Bernhard Meyer (publisher)

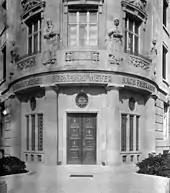
Entrance of Bernhard Meyer's printing house "Buchdruckerei Bernhard Meyer" in Leipzig

His major success came in 1899, when he partnered with the "Nürnberger Lebensversicherung" insurance company to combine the subscription of his new magazine "Nach Feierabend" with an accident insurance.